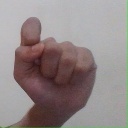
अक्षर: घ